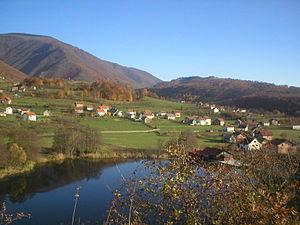
Cette page propose une liste des lacs de Bosnie-Herzégovine.
Selon la Loi sur la protection de la nature promulguée en 1965, les aires protégées de Bosnie-Herzégovine sont réparties en 9 catégories : les réserves naturelles intégrales, les réserves naturelles gérées, les parcs nationaux, les réserves spéciales, les réserves de paysages naturels, les espèces de plantes, les espèces animales, les monuments naturels et les monuments commémoratifs. En 2003, la catégorie des monuments naturels commémoratifs a disparu et, en 2008, celle des parcs naturels a été créée.
Ždrimci est un village de Bosnie-Herzégovine. Il est situé dans la municipalité de Gornji Vakuf-Uskoplje, dans le canton de Bosnie centrale et dans la Fédération de Bosnie-et-Herzégovine. Selon les premiers résultats du recensement bosnien de 2013, il compte 766 habitants.